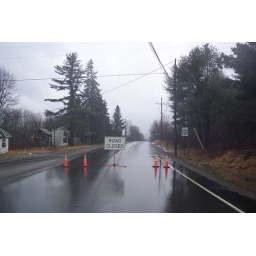
US 220 Closed b/c of water from the Loyalsock over the road and Bridge at Ringdale.